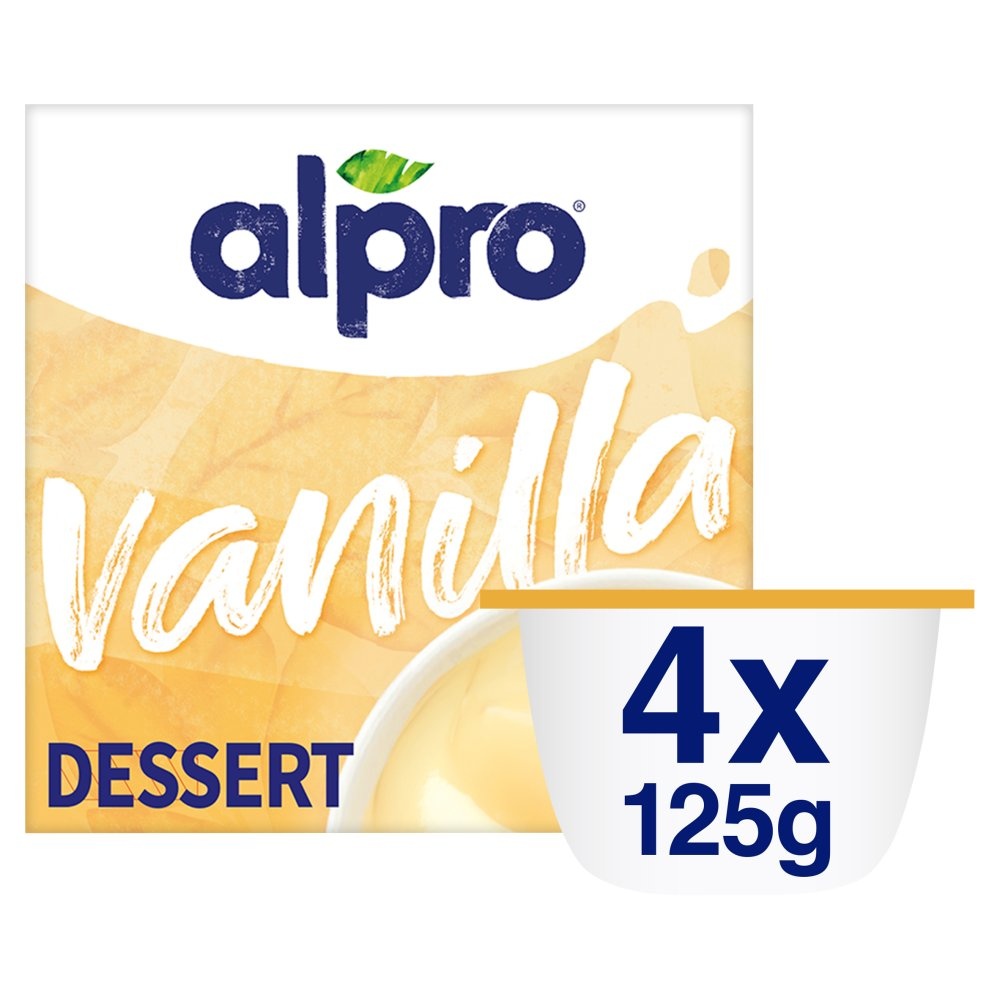
Alpro Velvet Vanilla Dessert
Product:Soya dessert, vanilla flavour, with added calcium and vitamins. Pack Size:125g Product Code:400804 Retail EAN:54051294 Vat Rate:Exempt Brand:Alpro
Brand: Tros
Category: Food, Beverages & Tobacco > Food Items > Tofu, Soy & Vegetarian Products